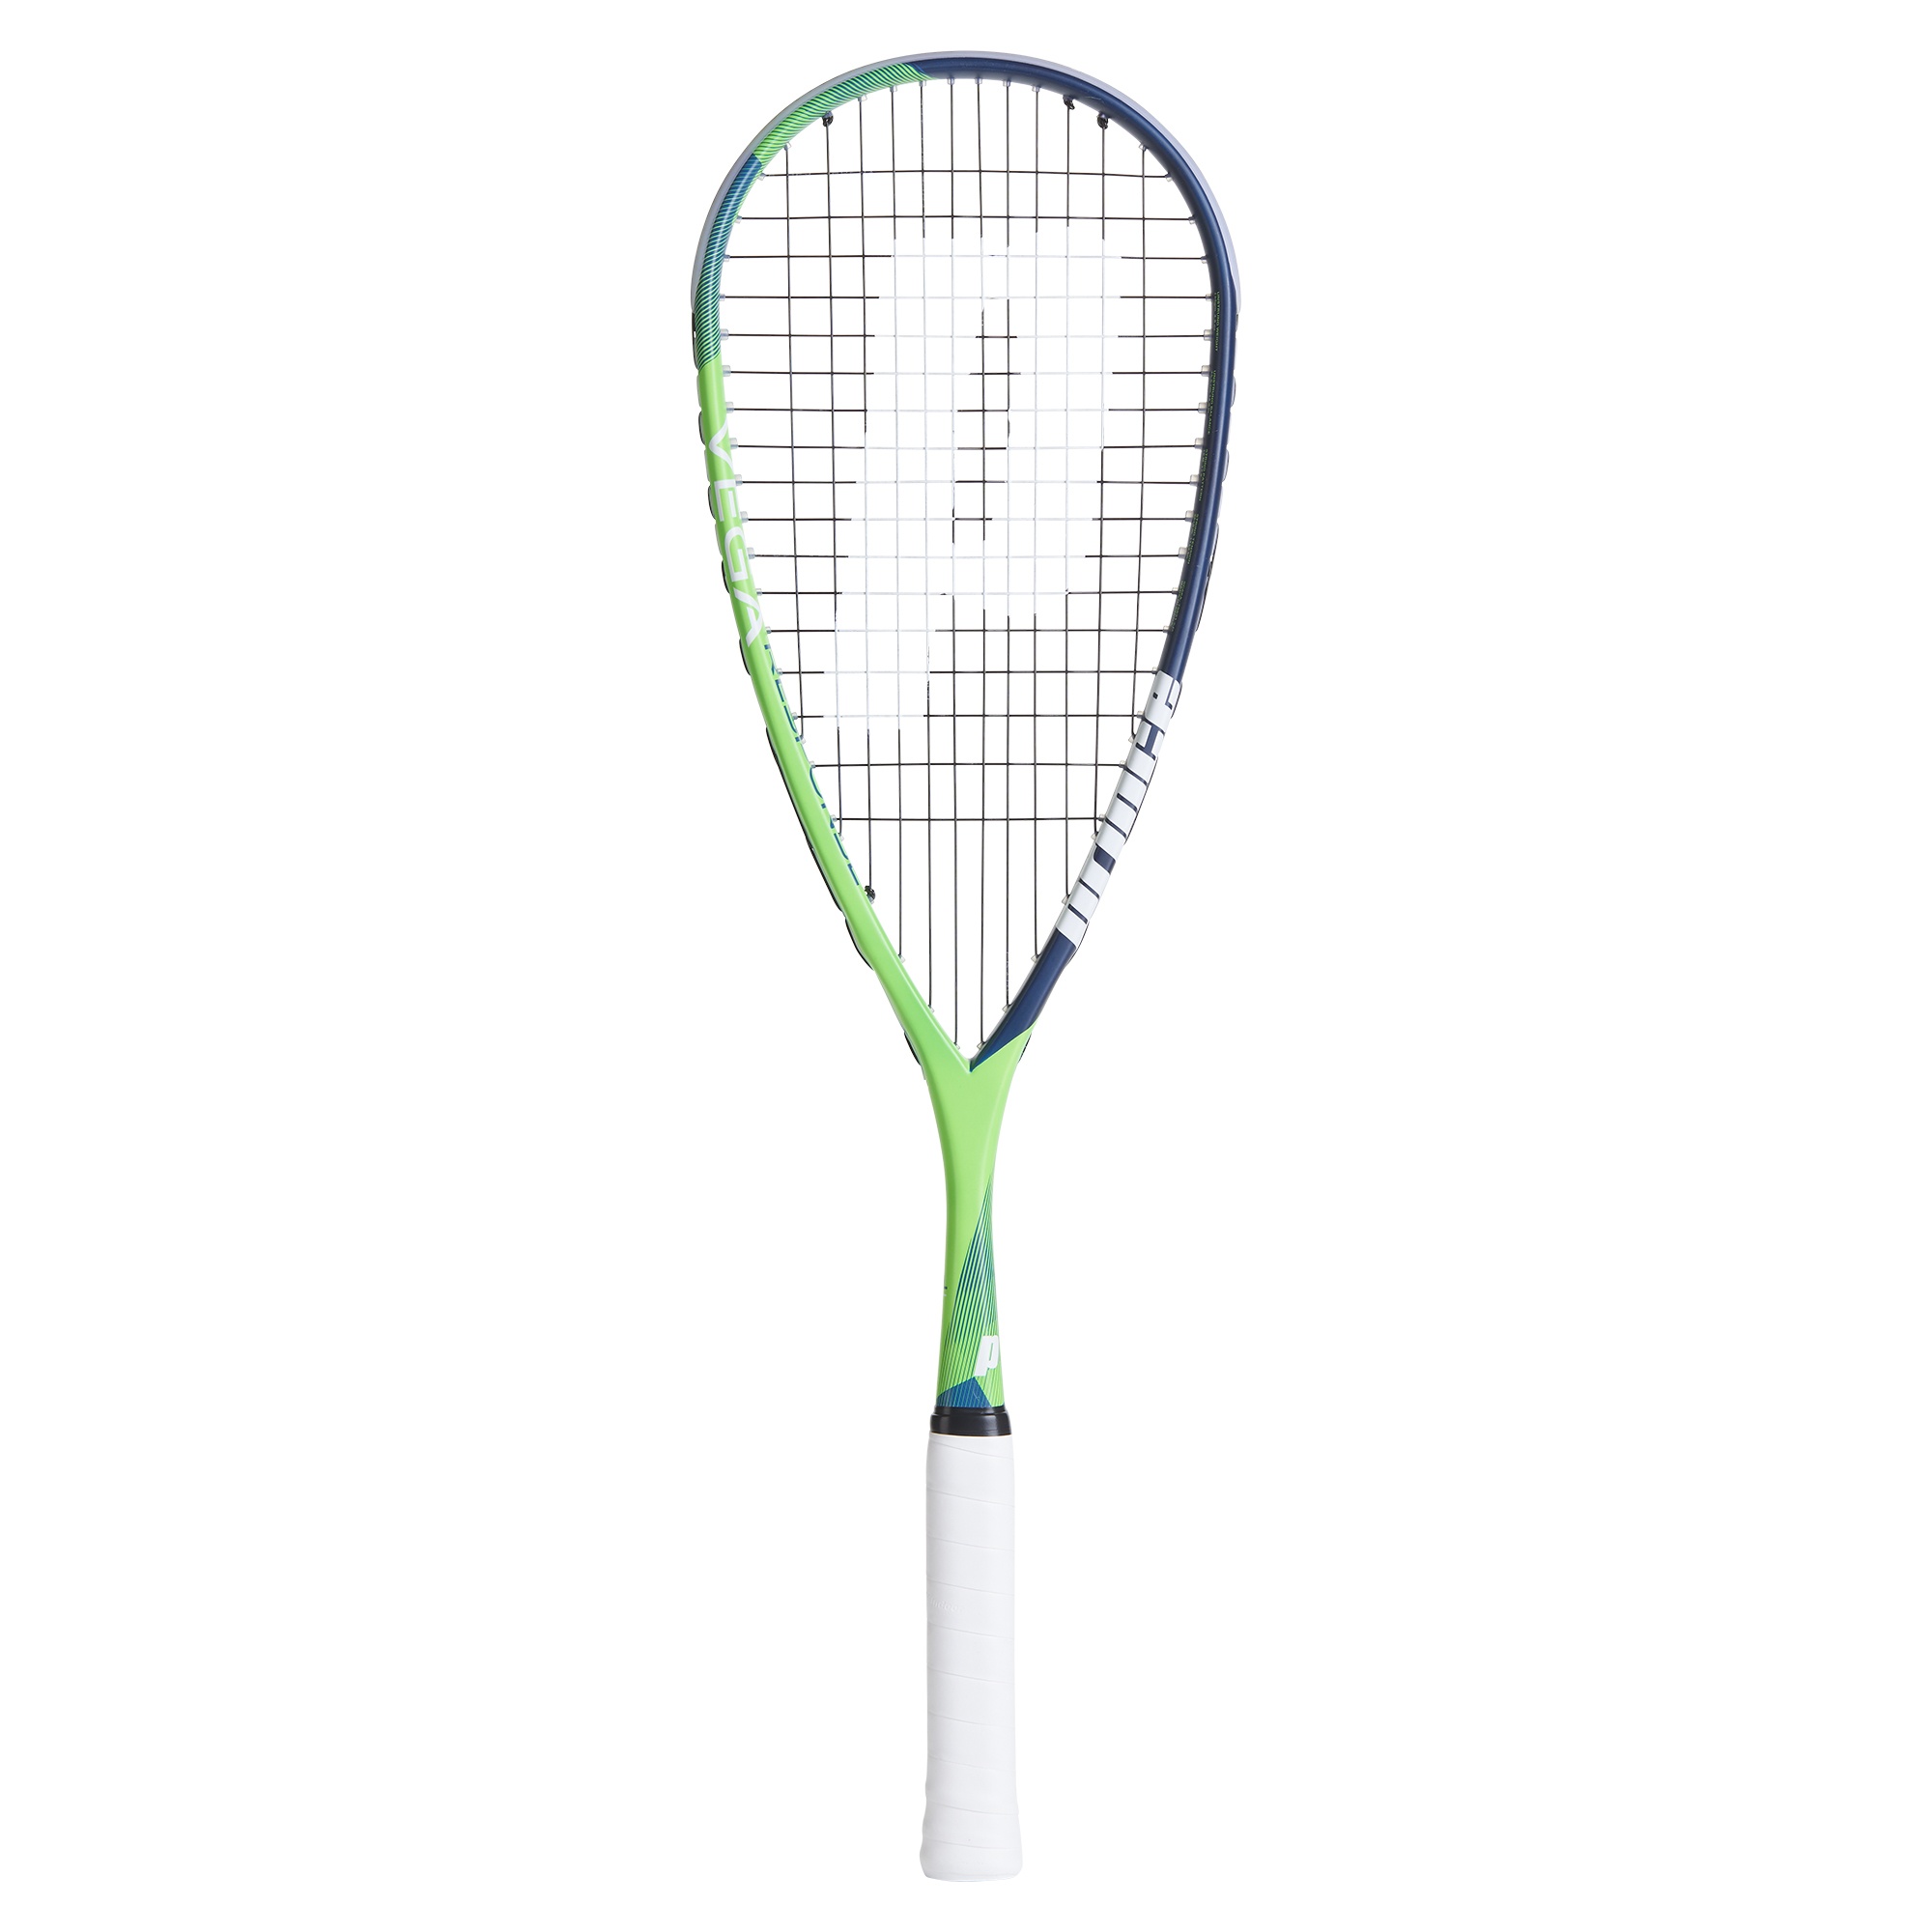
Raqueta Squash Vega Response 400 Prince
Brand: PRINCE
La raqueta de squash PRINCE Vega Response 400 ofrece un control y estabilidad óptimos. Con una distribución equilibrada del peso para fácil maniobrabilidad y agarre cómodo. Su tamaño de cabeza proporciona un punto dulce más grande para tiros poderosos y precisos. Una opción de primer nivel para jugadores que buscan potencia, control y estilo, adecuada tanto para principiantes como para jugadores avanzados. Elevará el rendimiento y dominio en la cancha de tenis.
Category: Sporting Goods > Athletics > Racquetball & Squash > Squash Rackets